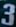
Number: 3